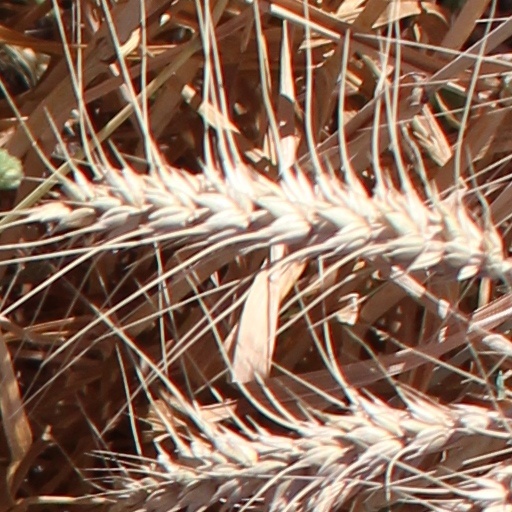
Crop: wheat